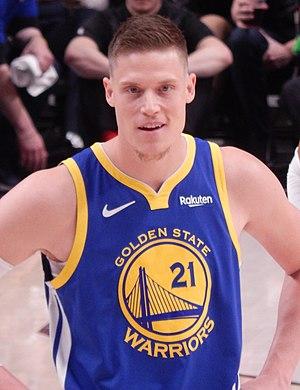
Jonas Jerebko, né le 2 mars 1987 à Kinna, est un joueur de basket-ball suédois évoluant au poste d'ailier fort.